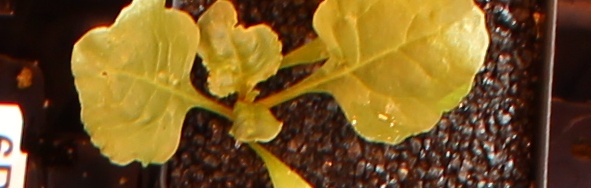
Label: Sugar beet